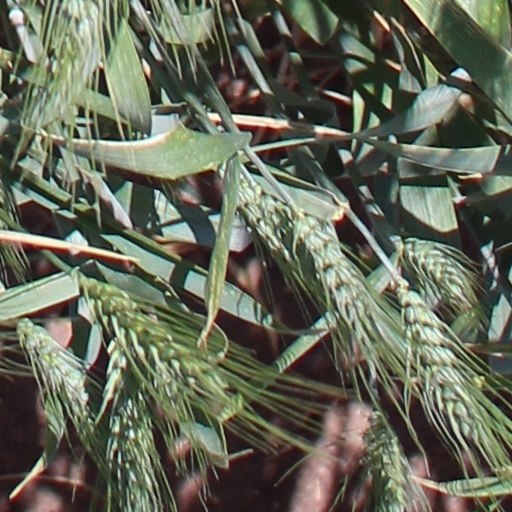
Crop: wheat